Casablanca Finance City

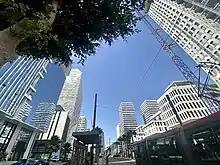

Casablanca Finance City (CFC) is an economic and financial center located in Casablanca, Morocco. Its goal is to act as a bridge between north and south by attracting international institutions and investors to invest and operate in North, West, and Central Africa, with Casablanca serving as the gateway to the region. The center focuses on three business categories: financial companies, professional services providers, and regional or international headquarters of multinationals.